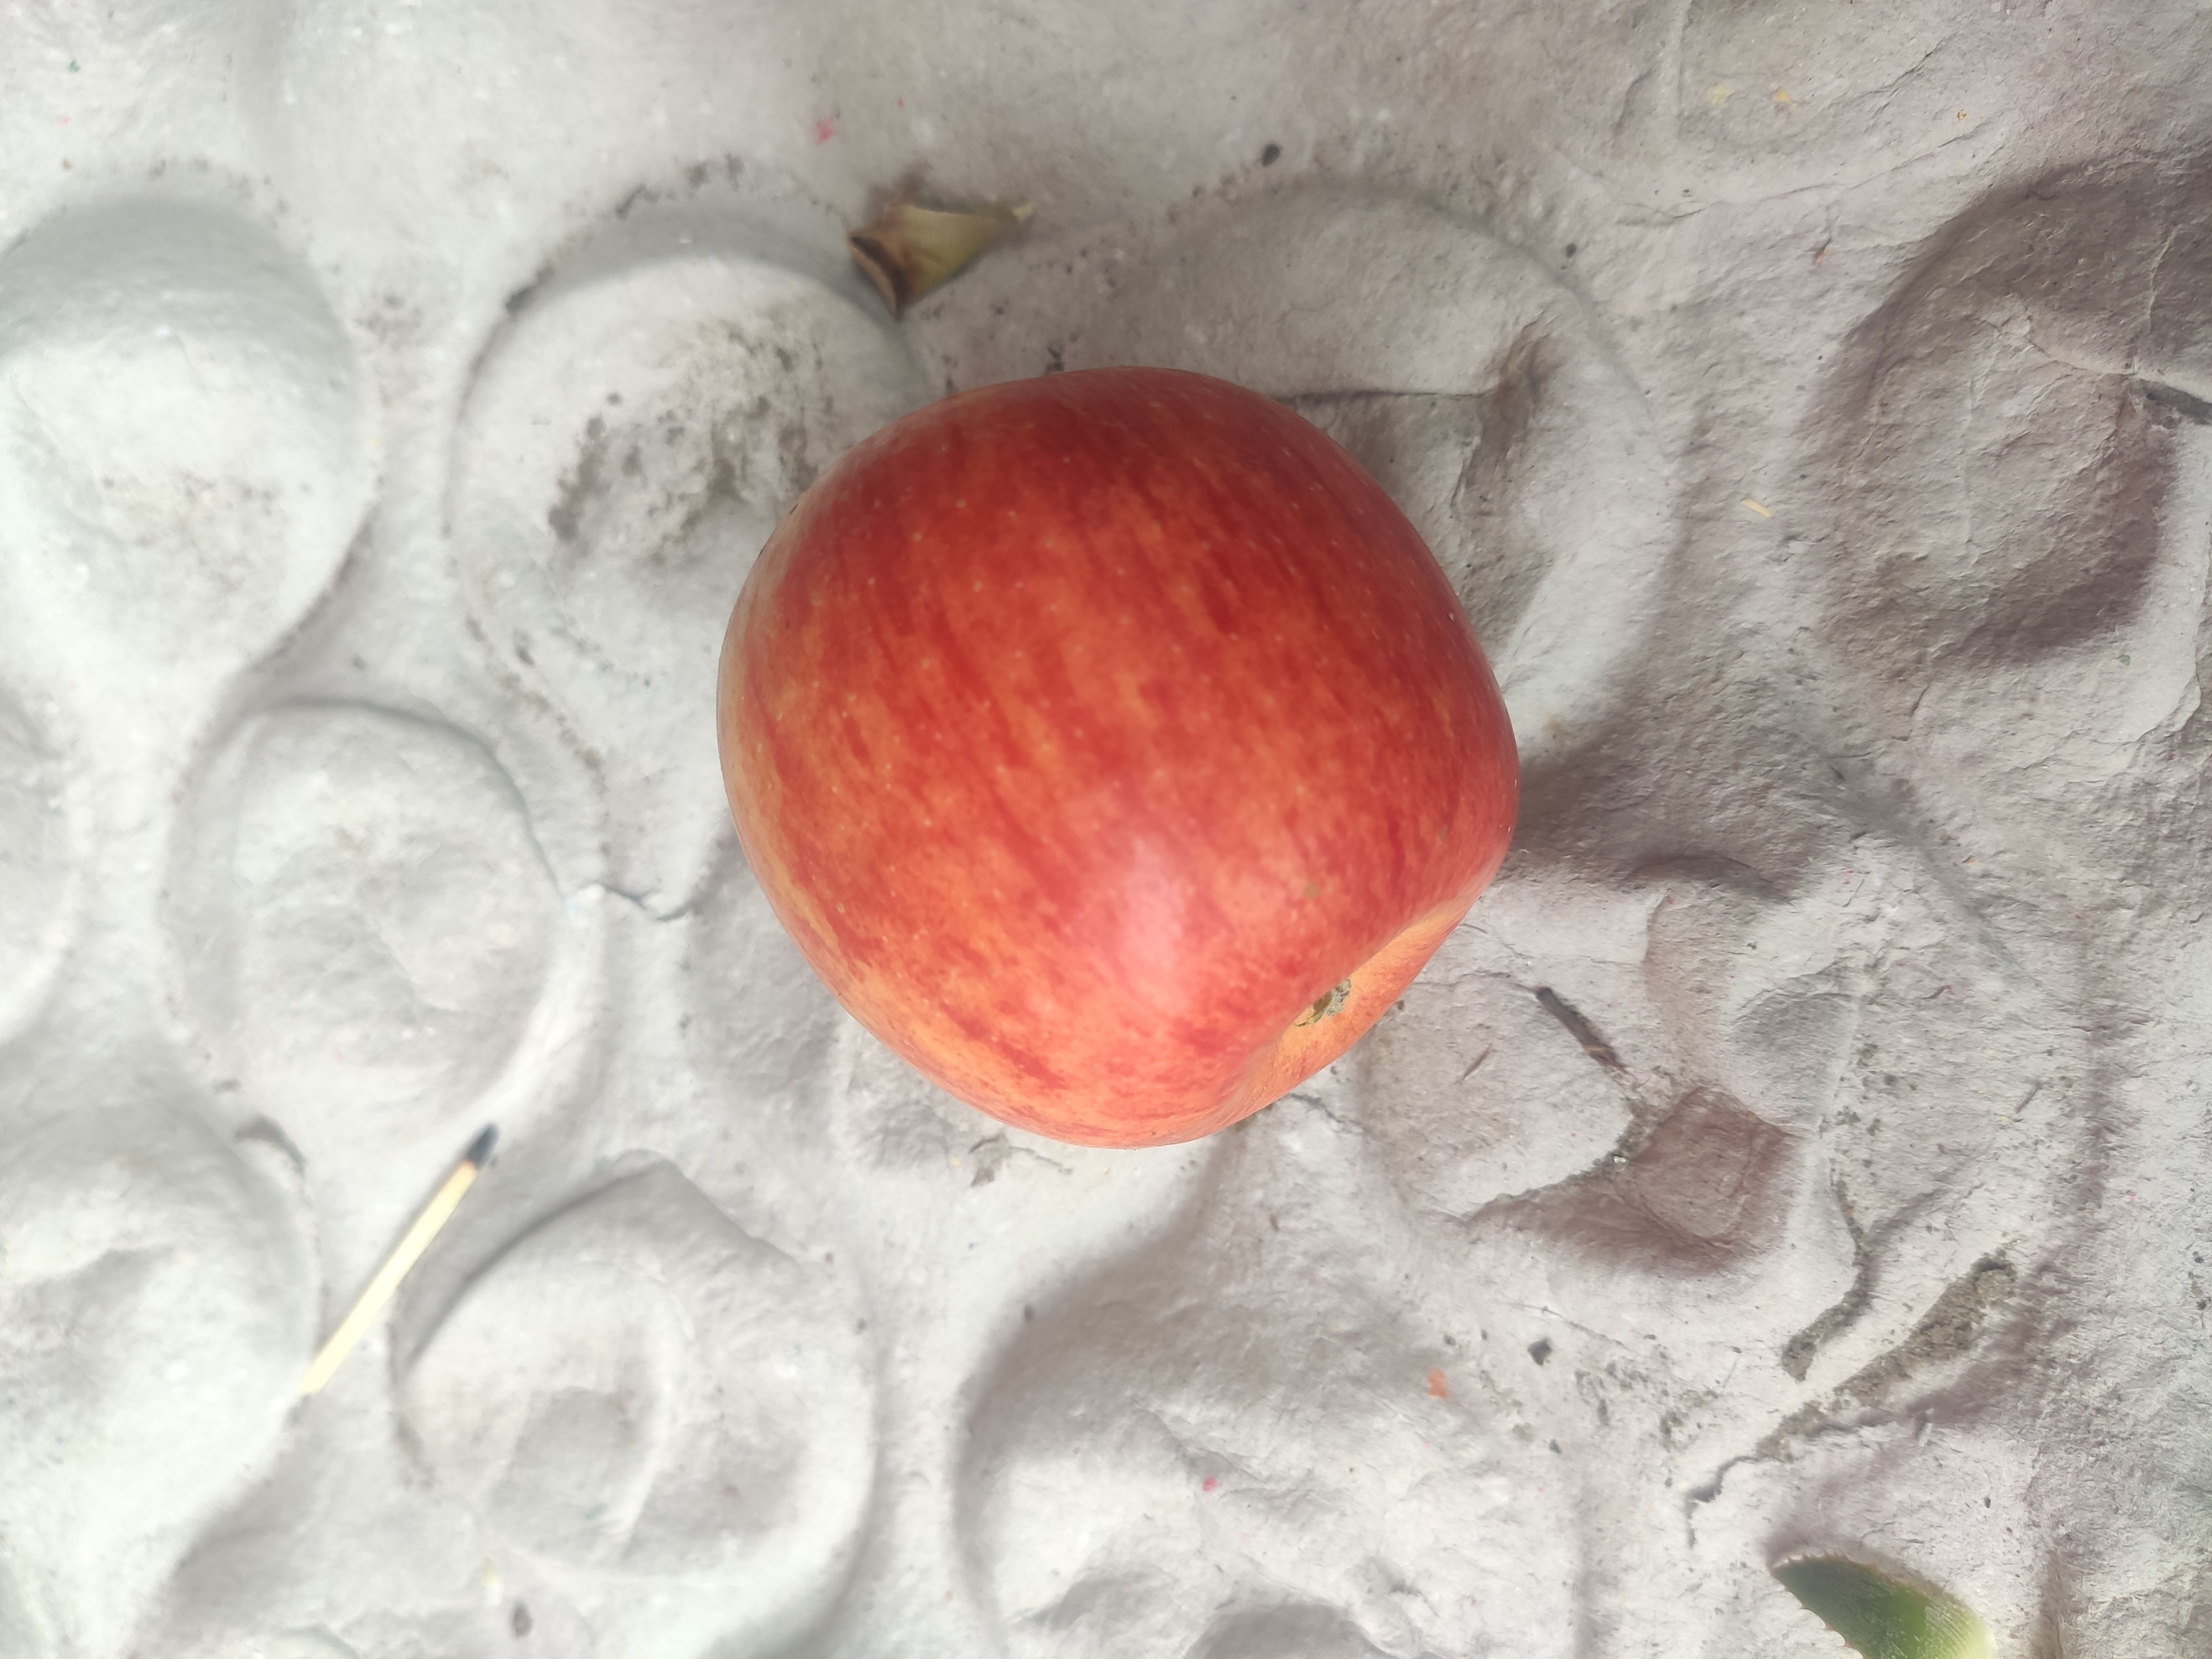
Fruit: apple
Grade: 2nd-grade